Konin Coal Mine

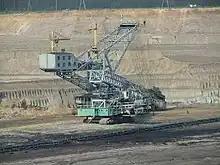
The bucket-wheel excavator working on the lignite (brown coal) extraction site in Konin, Poland

The Konin coal mine is a large mine in the central of Poland in Konin, Greater Poland Voivodeship, 186 km north-west of the capital, Warsaw. Konin represents one of the largest coal reserve in Poland having estimated reserves of 466.4 million tonnes of coal. The annual coal production is around 20 million tonnes.